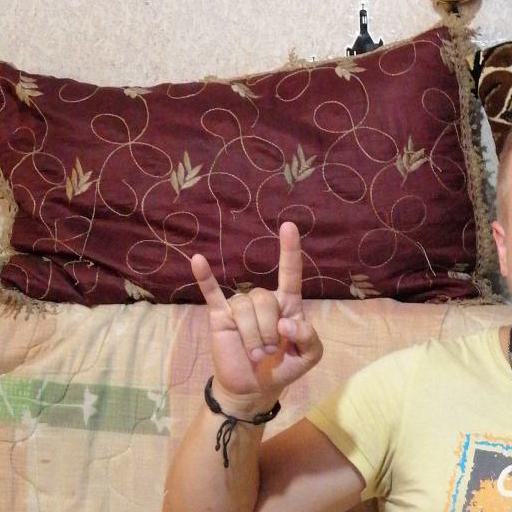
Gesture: rock